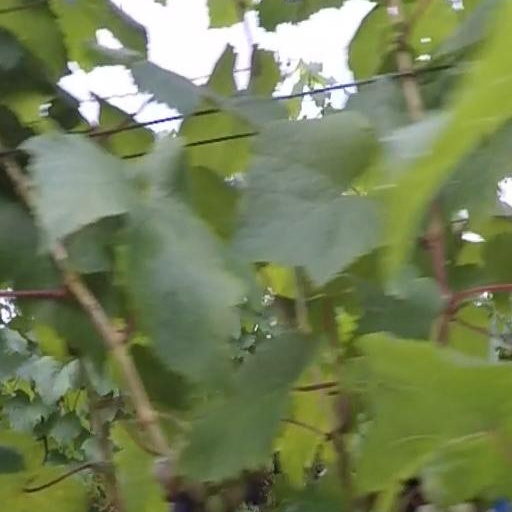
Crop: grape